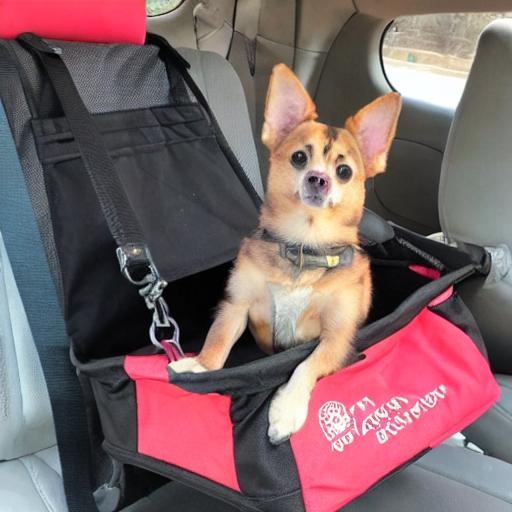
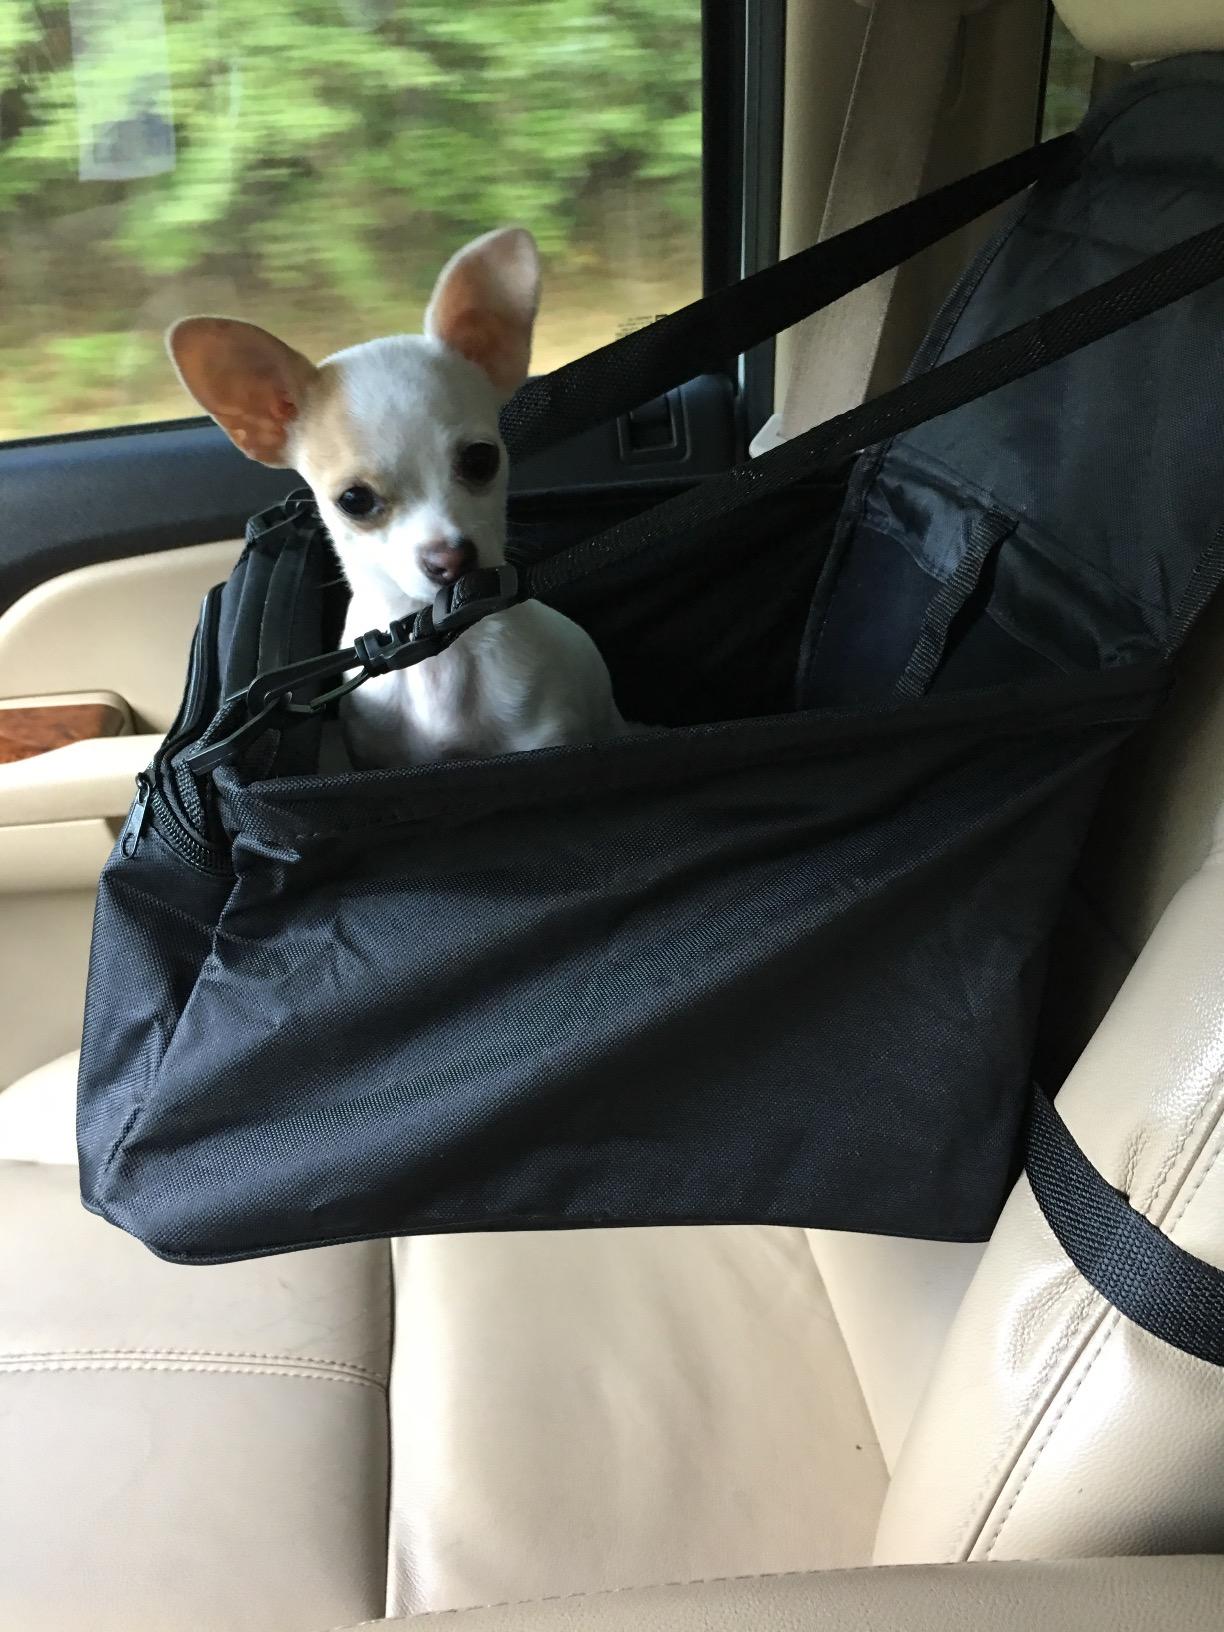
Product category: items_kennel
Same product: no